Andreas Vesalius

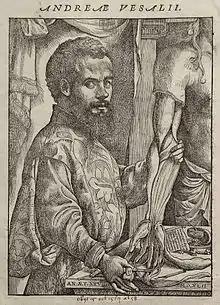
A portrait of Vesalius from his "De Humani Corporis Fabrica" (1543)

In 1543, Vesalius asked Johannes Oporinus to publish the book "De Humani Corporis Fabrica Libri Septem" ("On the fabric of the human body" "in seven books"), a groundbreaking work of human anatomy he dedicated to Charles V and which many believe was illustrated by Titian's pupil Jan Stephen van Calcar.